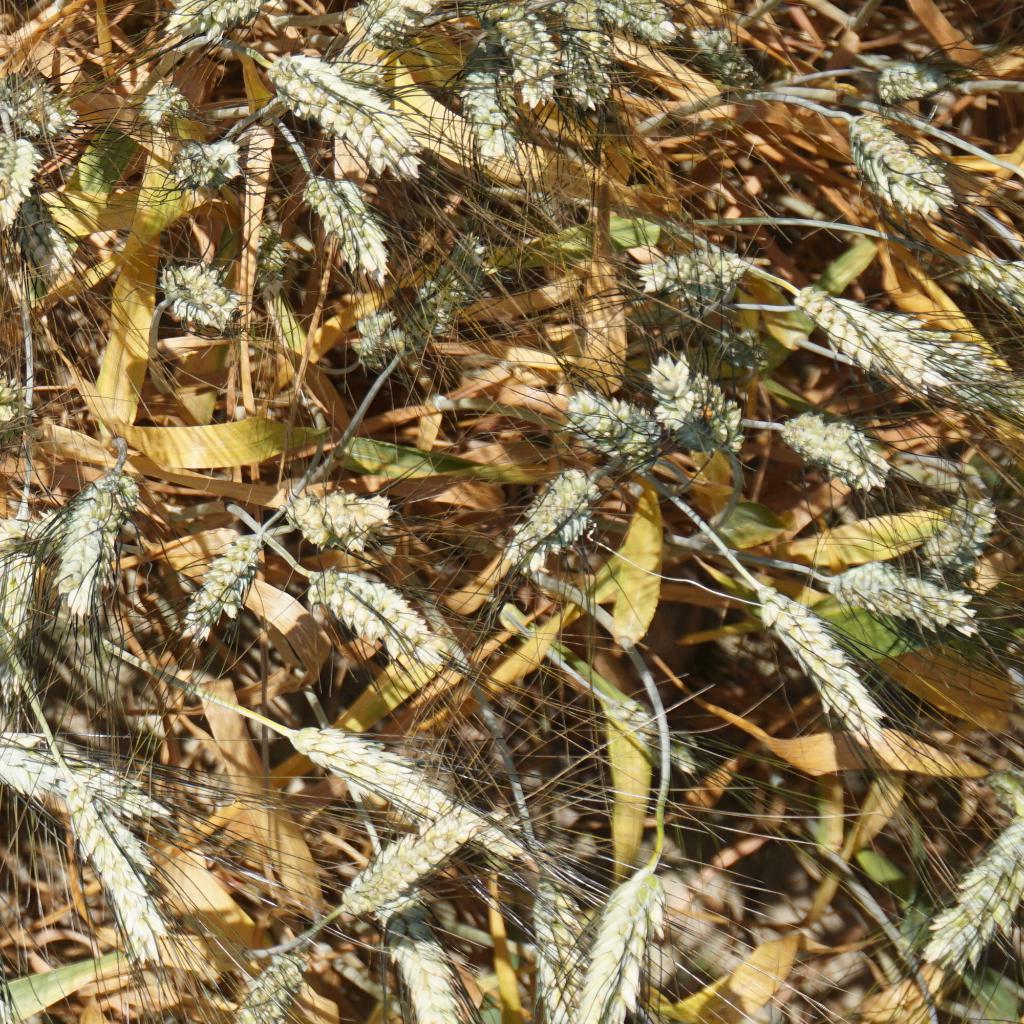
Country: France
Location: Gréoux
Wheat development stage: Filling - Ripening